Chilmark, Massachusetts

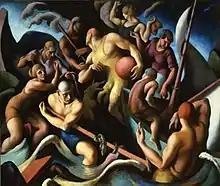
"People of Chilmark (Figure Composition)", 1920, by Thomas Hart Benton, in the Hirshhorn Museum collection in Washington, D.C.

Chilmark is part of the Martha's Vineyard Regional School District along with Aquinnah, Edgartown, Oak Bluffs, Tisbury, and West Tisbury. Students in Chilmark attend Aquinnah-Chilmark Regional Elementary School along with Aquinnah, from grades K–8. High School students then attend Martha's Vineyard Regional High School. The MVRHS's teams are nicknamed the Vineyarders, and their colors are violet and white. The school has a longstanding rivalry with Nantucket High School, with both competing for the Island Cup on an annual basis.